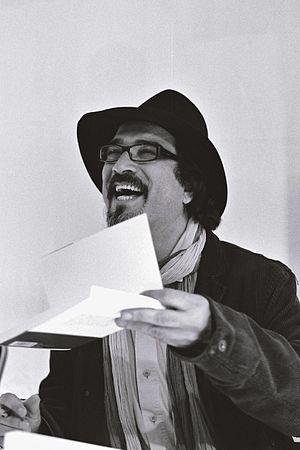
Atiq Rahimi au salon du livre Radio France, 26 novembre 2011
Atiq Rahimi, né le 26 février 1962 à Kaboul, Afghanistan, est un romancier et réalisateur de double nationalité française et afghane. Il a reçu le prix Goncourt le 10 novembre 2008 pour son roman Syngué sabour. Pierre de patience.